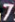
Number: 7